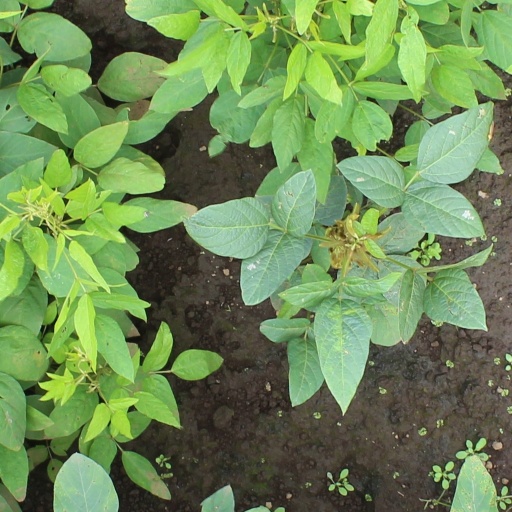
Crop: soybean